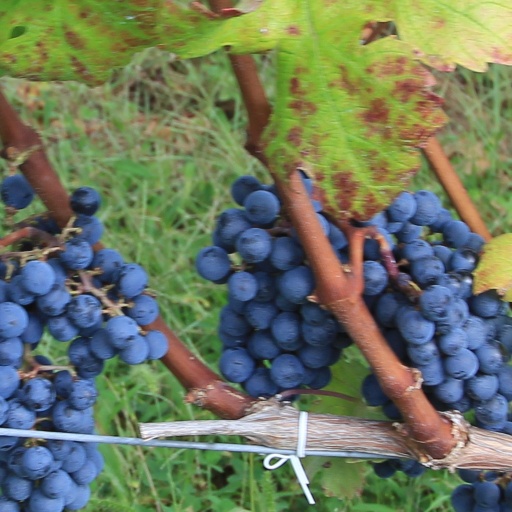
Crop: grape